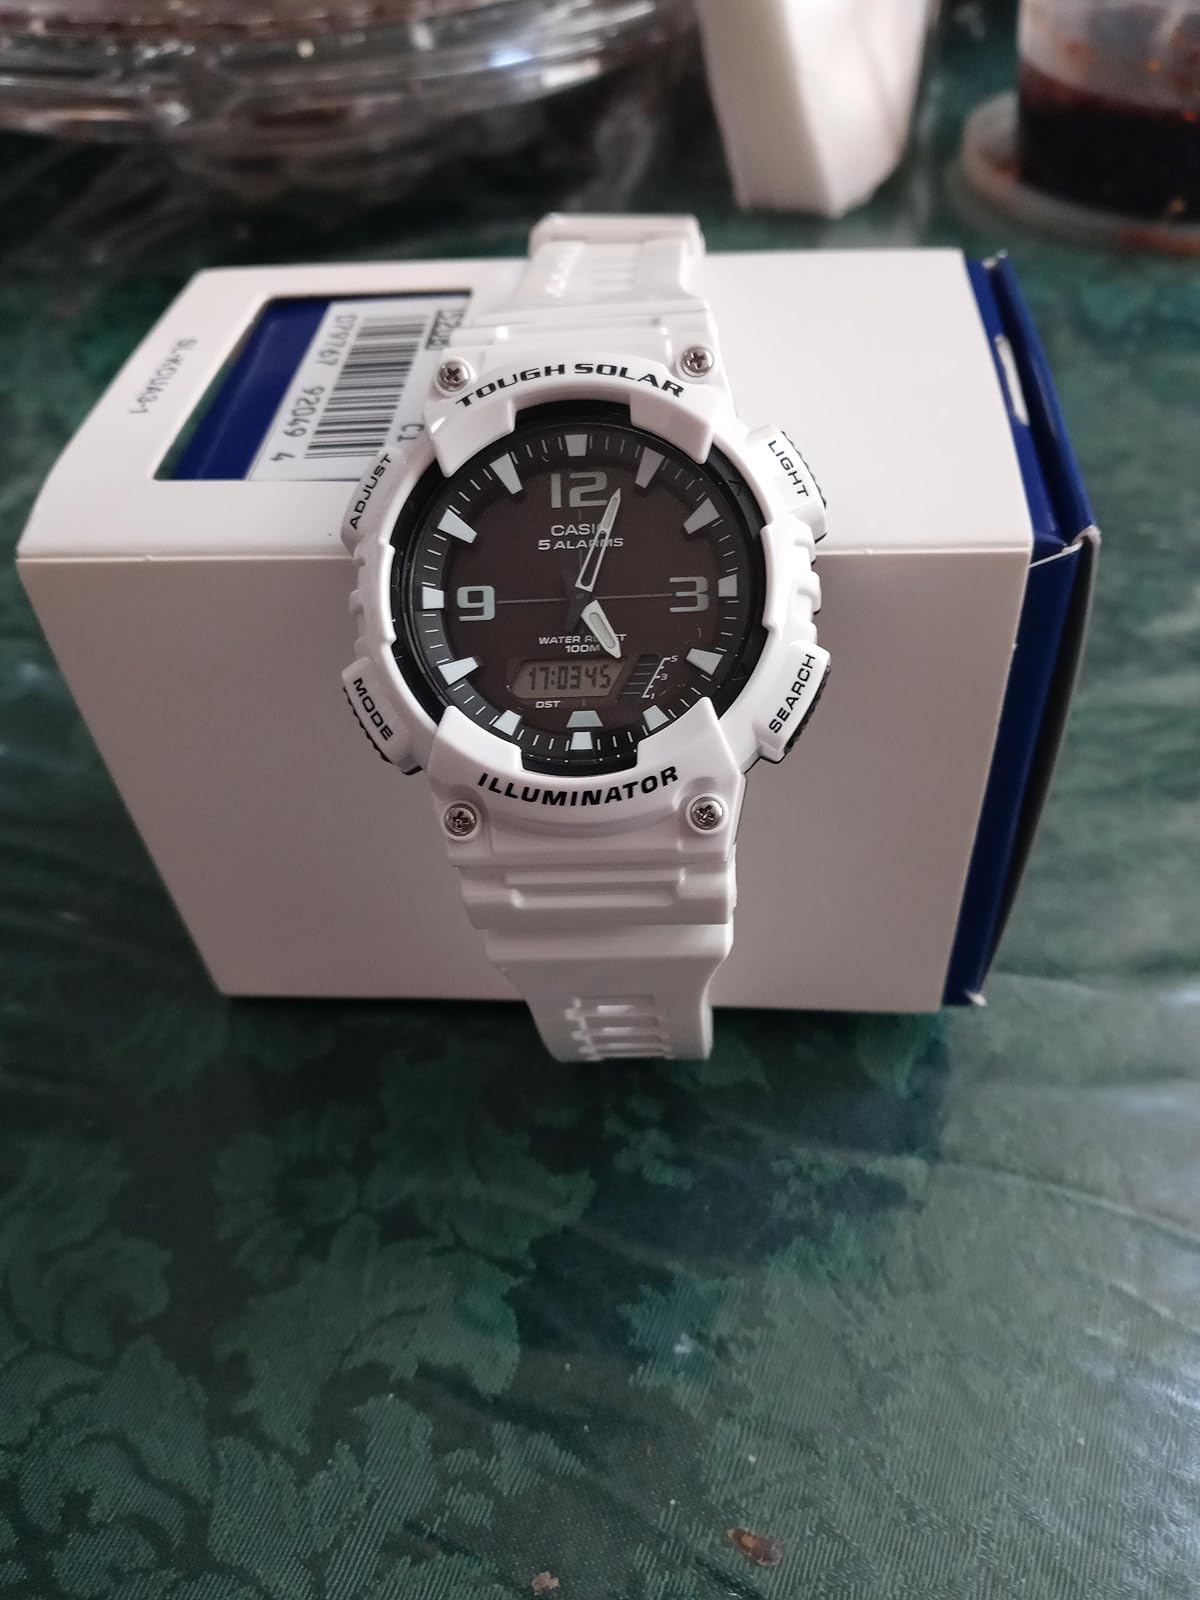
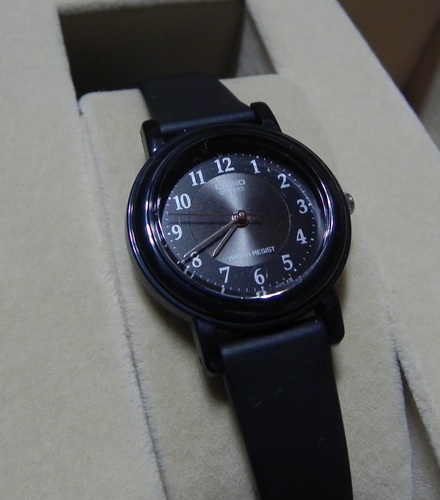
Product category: accessories_watch
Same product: no